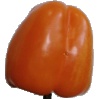
Label: orange_pepper